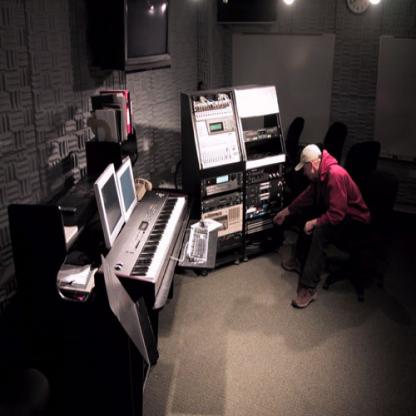
Scene: Indoor